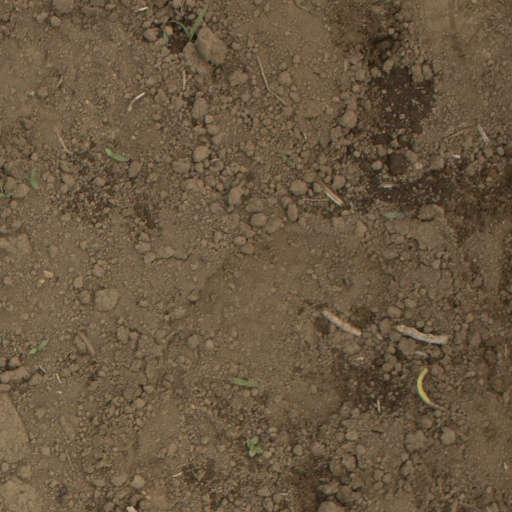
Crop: Jerusalem artichoke